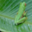
Label: frog